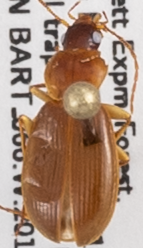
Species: Synuchus impunctatus
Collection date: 2018-06-27
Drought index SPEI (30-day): -0.156
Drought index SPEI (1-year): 0.47
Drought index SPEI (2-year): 0.47